2013 Sepang GP2 Series round

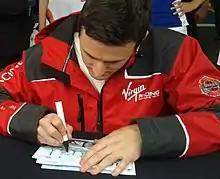
Fabio Leimer "(pictured in 2015)" took his first victory in the GP2 Series since the 2011 Catalunya sprint race.

Coletti struggled as his soft compound tyres degrading and he made a pit stop for the hard compound tyres as soon as drivers were permitted by series officials to do so at the end of lap six. That allowed Leimer into the lead who immediately began setting a series of consecutive fast laps in clear air in the hope of providing himself with a small lead over Coletti after his pit stop. However Leimer's tactic greatly slowed him compared to Coletti. In the meantime, Abt triggered localised yellow flags on lap ten when he spun off the track and marshals were required to move his car. Leimer emerged close behind Coletti after he made his pit stop on the 11th lap. The yet-to-pit Bird became the new leader when Leimer made his pit stop but his opportunity of claiming a strong result was diminished when he received a drive-through penalty for overtaking under yellow flag conditions. Palmer took the lead on lap 12 and held it until his lap 21 pit stop for the soft compound tyres. On lap 23, Evans and Richelmi ran wide at turn one and Bird overtook them for seventh. Leal overtook Cecotto for fifth on the next lap.